Ron's Phillips 66 Service Station

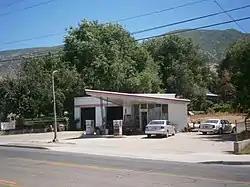

The Ron's Phillips 66 Service Station, at 278 N. Main St. in Centerville, Utah, was listed on the National Register of Historic Places in 2017.